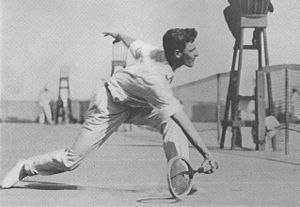
US Open-mesterskabet i herredouble / Vindere
Fred Alexander vandt turneringen fem gange, heraf fire gange sammen med Harold Hackett.
Herredoublemesterskabet ved US Open i tennis er afviklet hvert år siden 1881. De første mange år til og med 1967 under navnet US National Championships, hvor mesterskabet var forbeholdt amatører. Siden 1968 har turneringen været åben, så både professionelle og amatører kan deltage.